Ellen Datlow

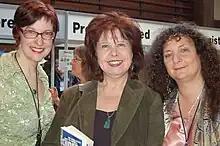
Delia Sherman, Nancy Kress, and Ellen Datlow, 2007

Datlow won the Hugo Award for Best Professional Editor in 2002 and 2005, and the Hugo Award for Best Short Form Editor in 2009, 2010, 2012, 2014, 2016, and 2017. Her editing work has also been recognized with five Bram Stoker Awards, ten World Fantasy Awards, two International Horror Guild Awards for Best Anthology, three Shirley Jackson Awards for Best Anthology, and twelve Locus Awards for Best Editor. She was named recipient of the 2007 Karl Edward Wagner Award, given at the British Fantasy Convention, for "outstanding contribution to the genre". In 2011, she received the Lifetime Achievement Award by the Horror Writers Association. She has been a trustee of the Horror Writers Association since 2006 and a co-host of the Fantastic Fiction reading series at the KGB Bar since 2000.